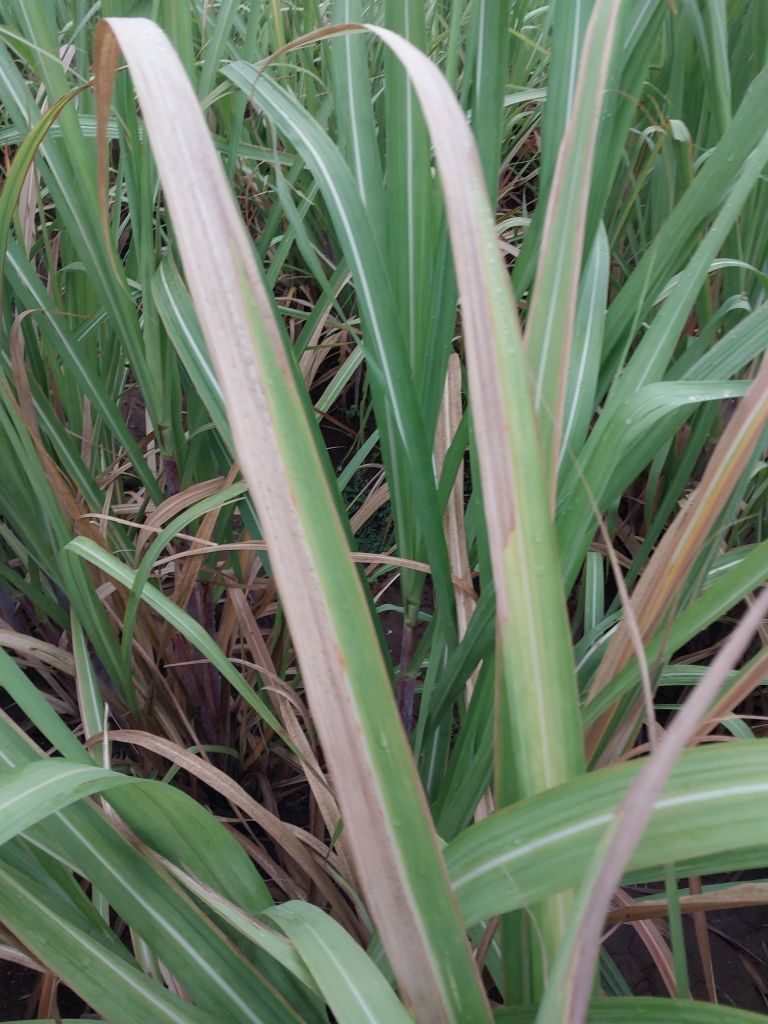
Label: Banded Chlorosis